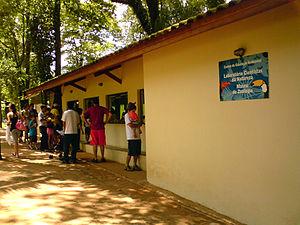
Le parc zoologique municipal Quinzinho de Barros, ou zoo municipal de Sorocaba, est un jardin zoologique situé dans la municipalité de Sorocaba, État de São Paulo, Brésil. Il est considéré comme le deuxième zoo du Brésil en nombre d'espèces.